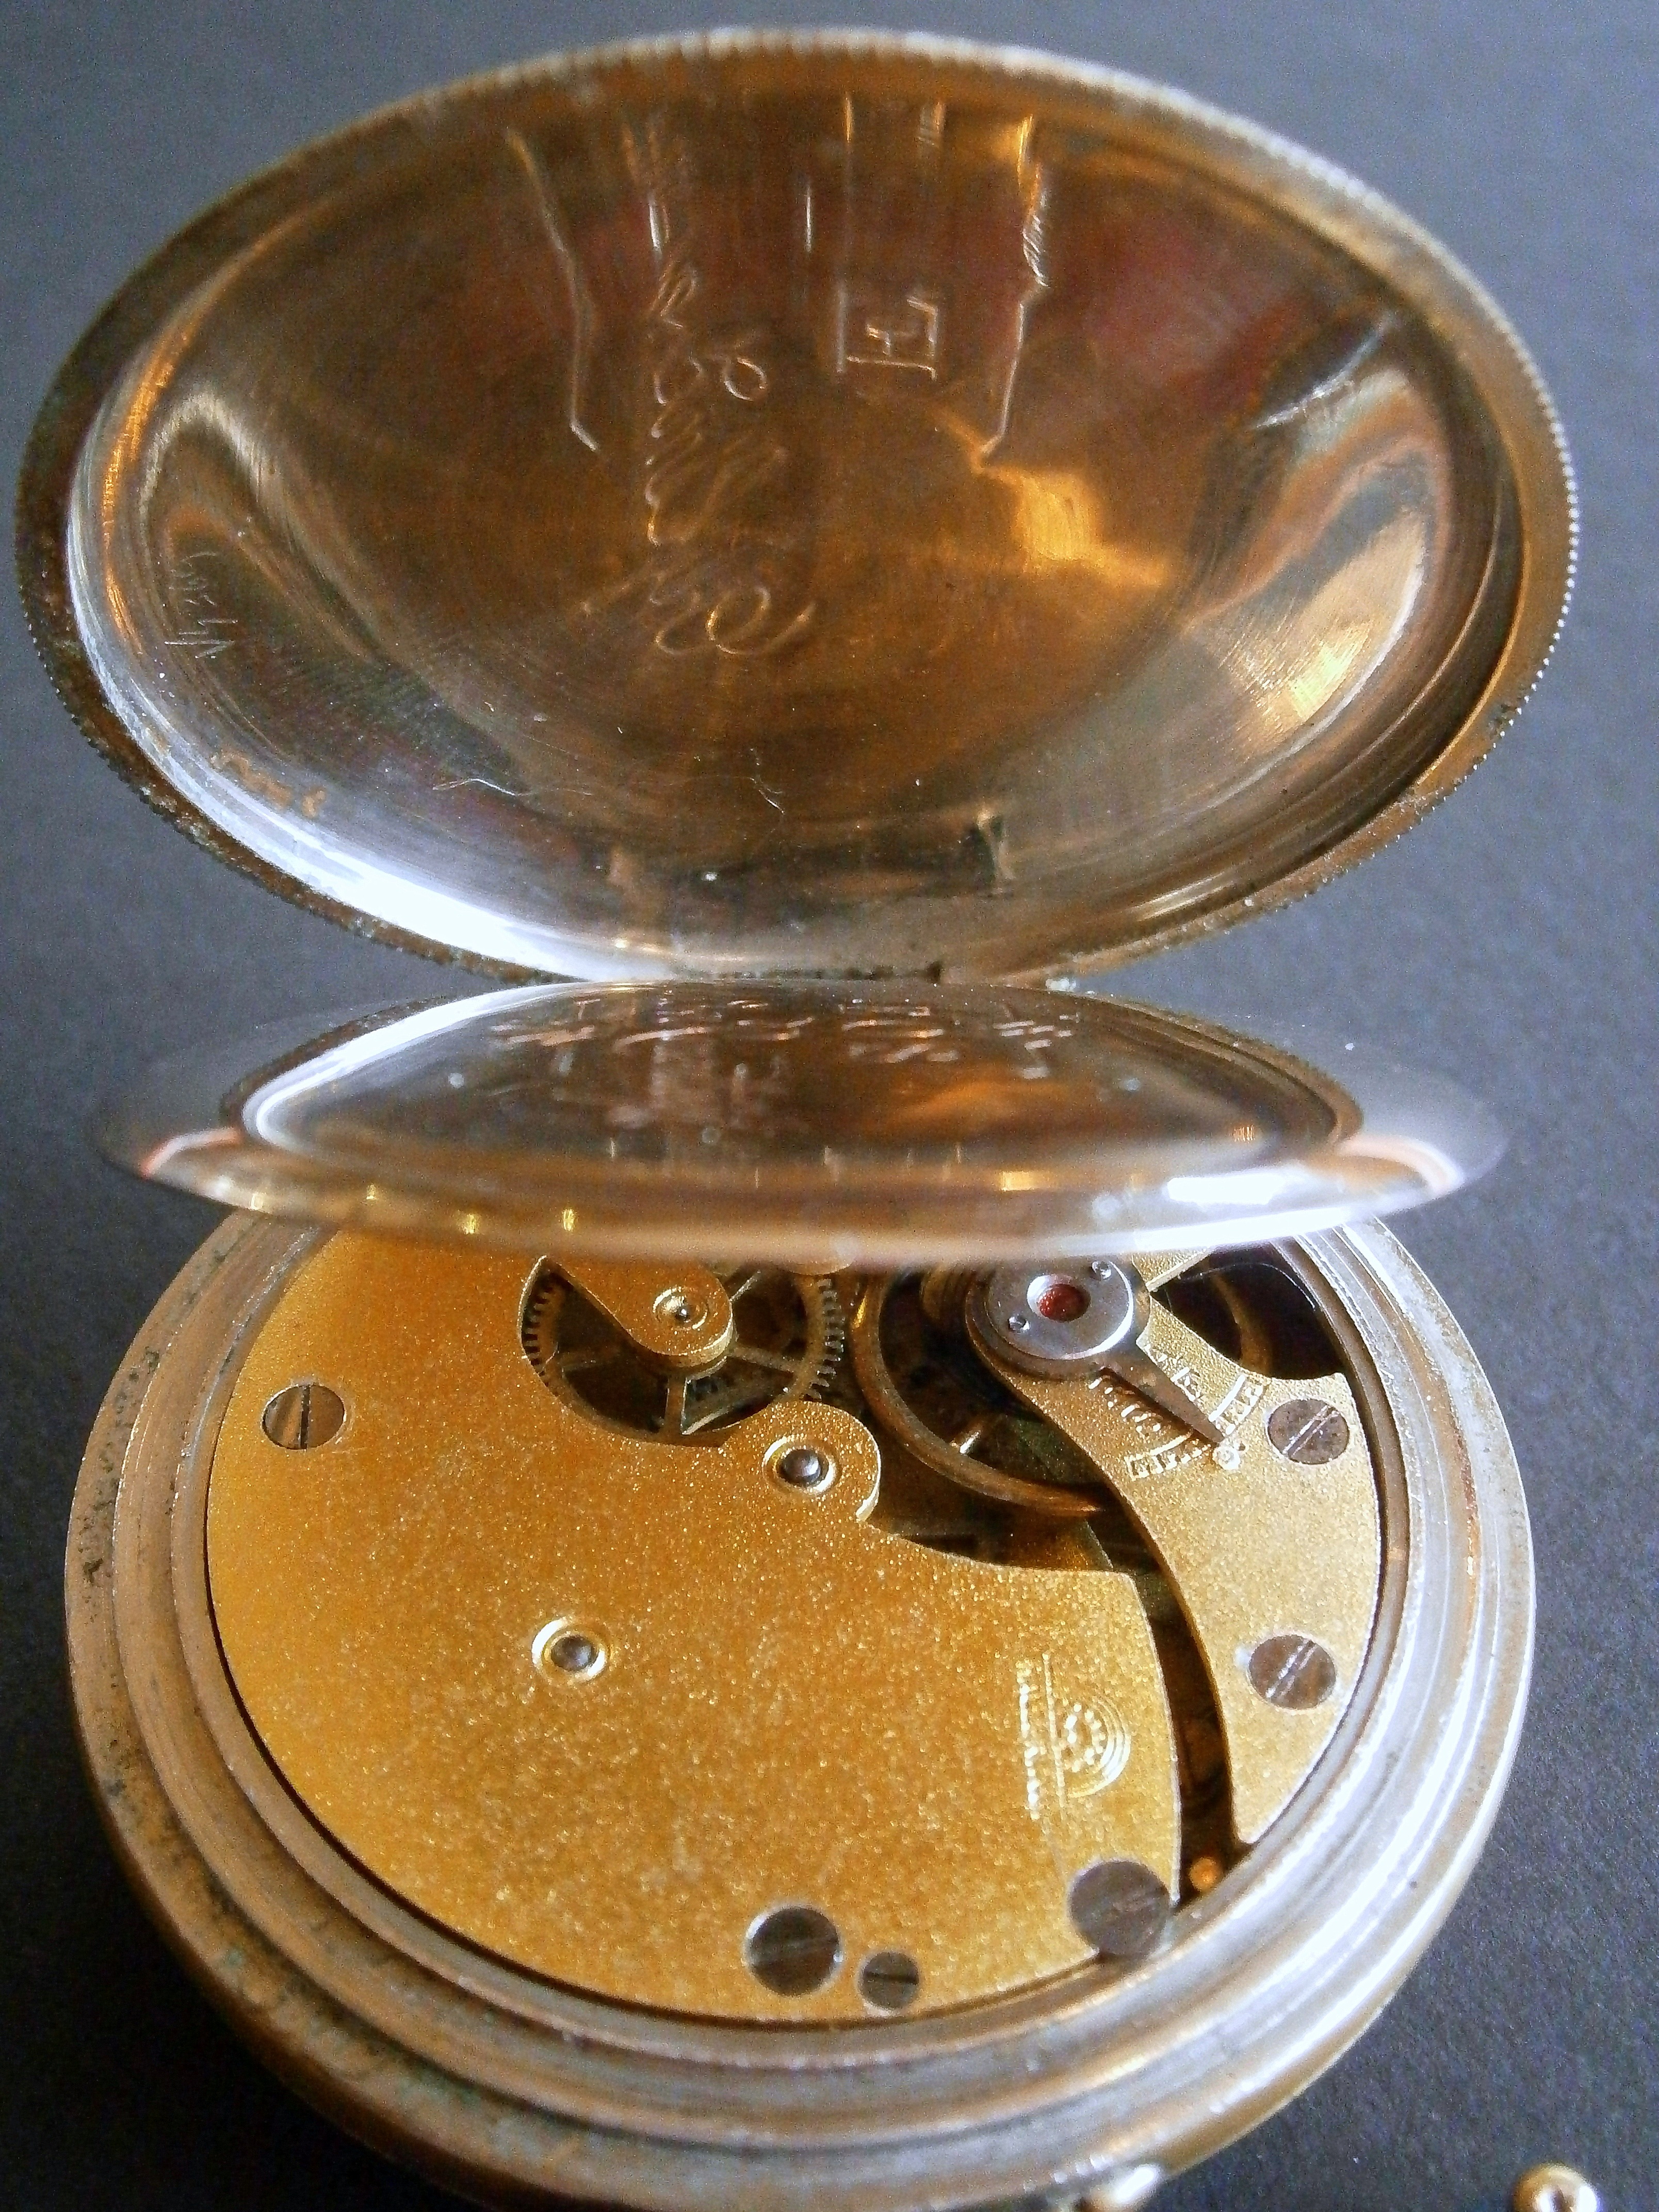
antique, wheel, clock, view, old, golden, gear, metal, ancient, nostalgia, movement, close, material, pocket watch, inside, brass, copper, lid, dynamic, historically, transmission, antiquarian, into each other, interior view, dynamics, watchmaker, horology, pops up